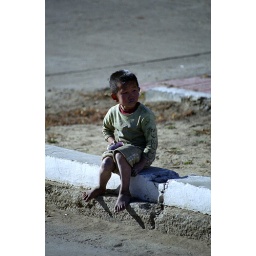
the boy with silver paint in his hair